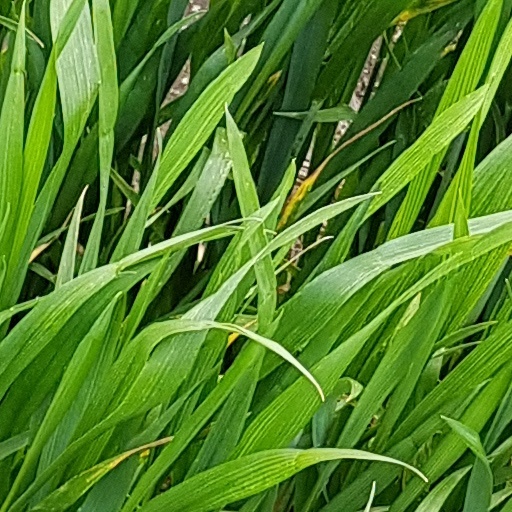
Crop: wheat